TMEM156

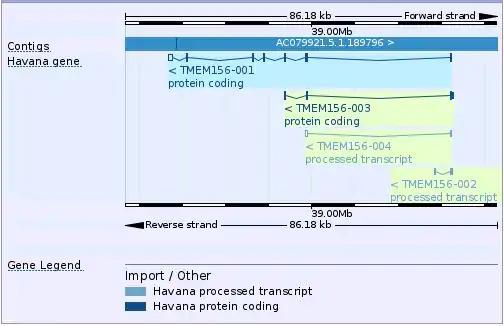
This image depicts the various transcript variants of TMEM156. It can be observed here that there are two variants that have protein coding function and two that are just processed transcripts.

There is one known isoform of TMEM156. This particular isoform uses an alternate in-frame splice site in the 3' coding region. The resulting isoform is shorter than the original.